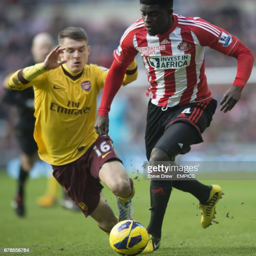
football player and battle for the ball